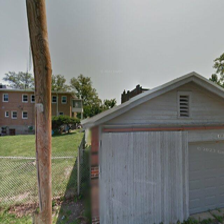
Label: streetView